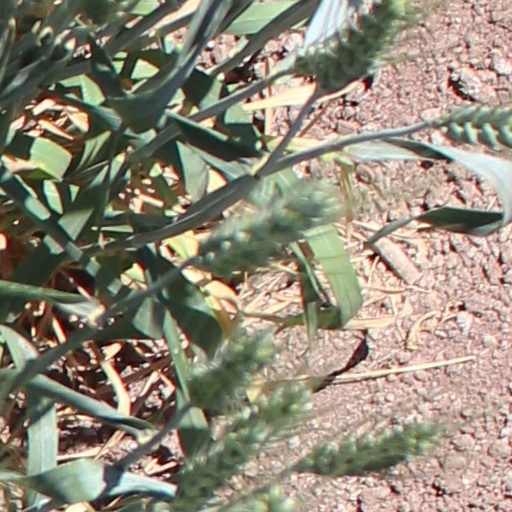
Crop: wheat